Blachford Lake

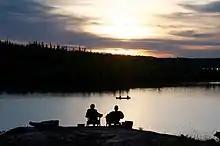
Evening at Blachford Lake in September 2011

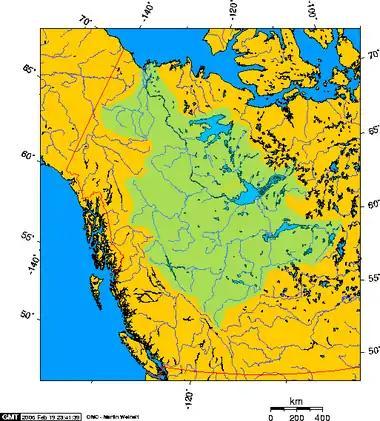
Mackenzie River drainage basin showing Blachford Lake's general position in the Western Canadian Arctic

Blachford Lake is a remote lake in Northern Canada, near Yellowknife. The lake is and sits on precambrian rock. The lake is located to the north of the start of the eastern arm of the Great Slave Lake. It is home of the , an on-the-land university, co-founded in part by Glen Coulthard, that teaches traditional northern skills.